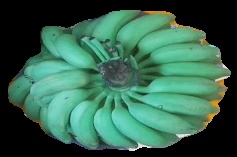
Variety: elakki-bale
Grade: grade2